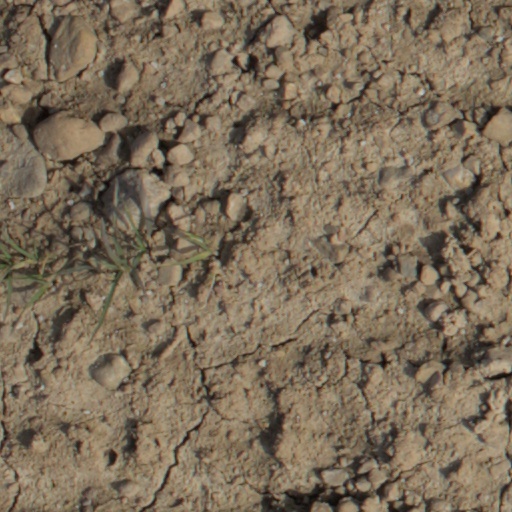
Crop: wheat